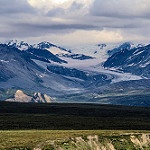
Label: glacier